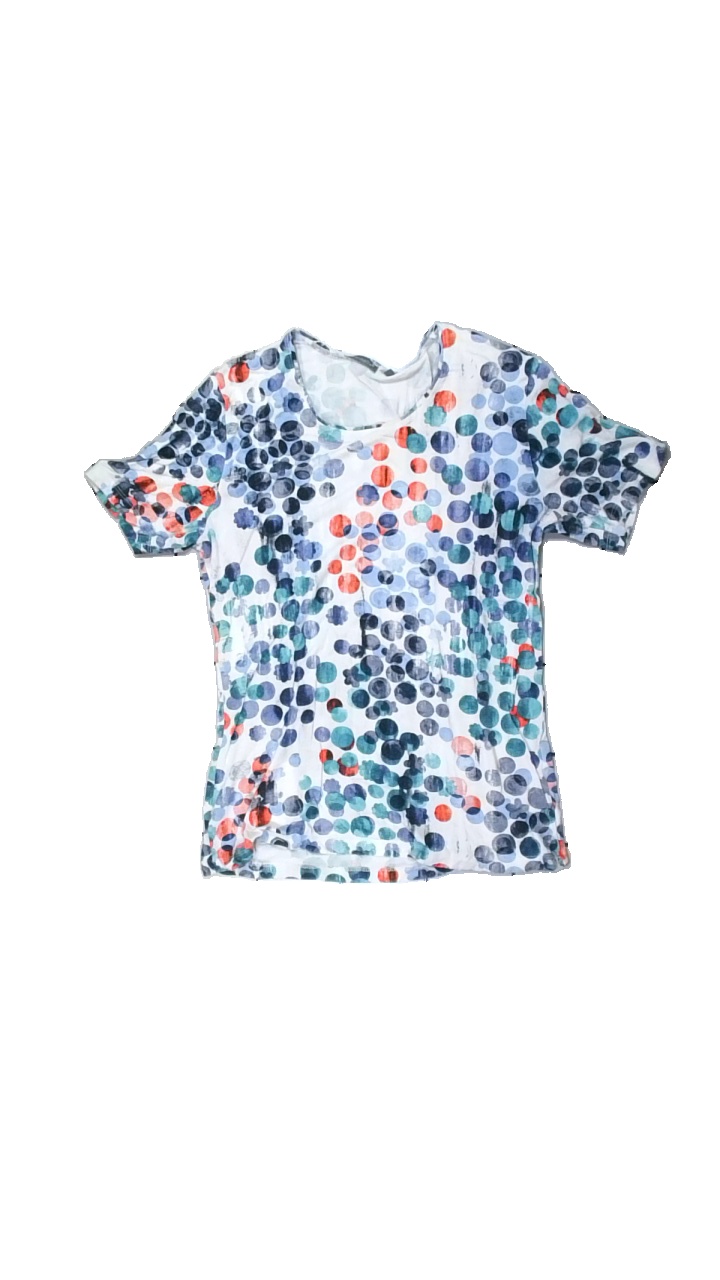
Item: T-shirt (Ladies)
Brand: Marinello
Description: vit t-shirt med prickar i olika färger, lätt nopprig
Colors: Blue, White, Orange, Multicolor
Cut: Regular
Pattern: Dots
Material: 73% viscose 27% cotton
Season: All
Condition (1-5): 4
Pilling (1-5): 4
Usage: Reuse
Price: <50